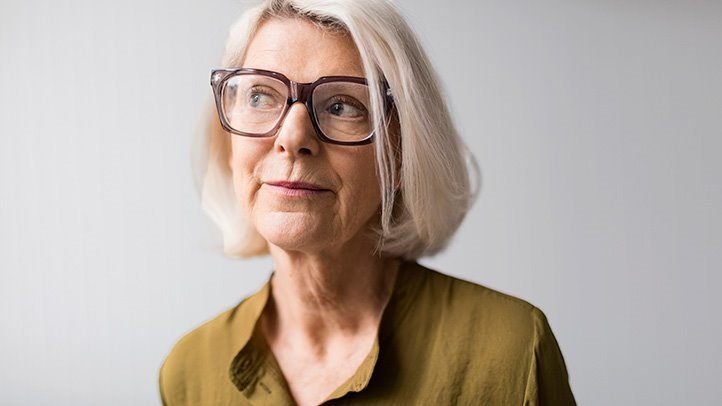
Gender: women